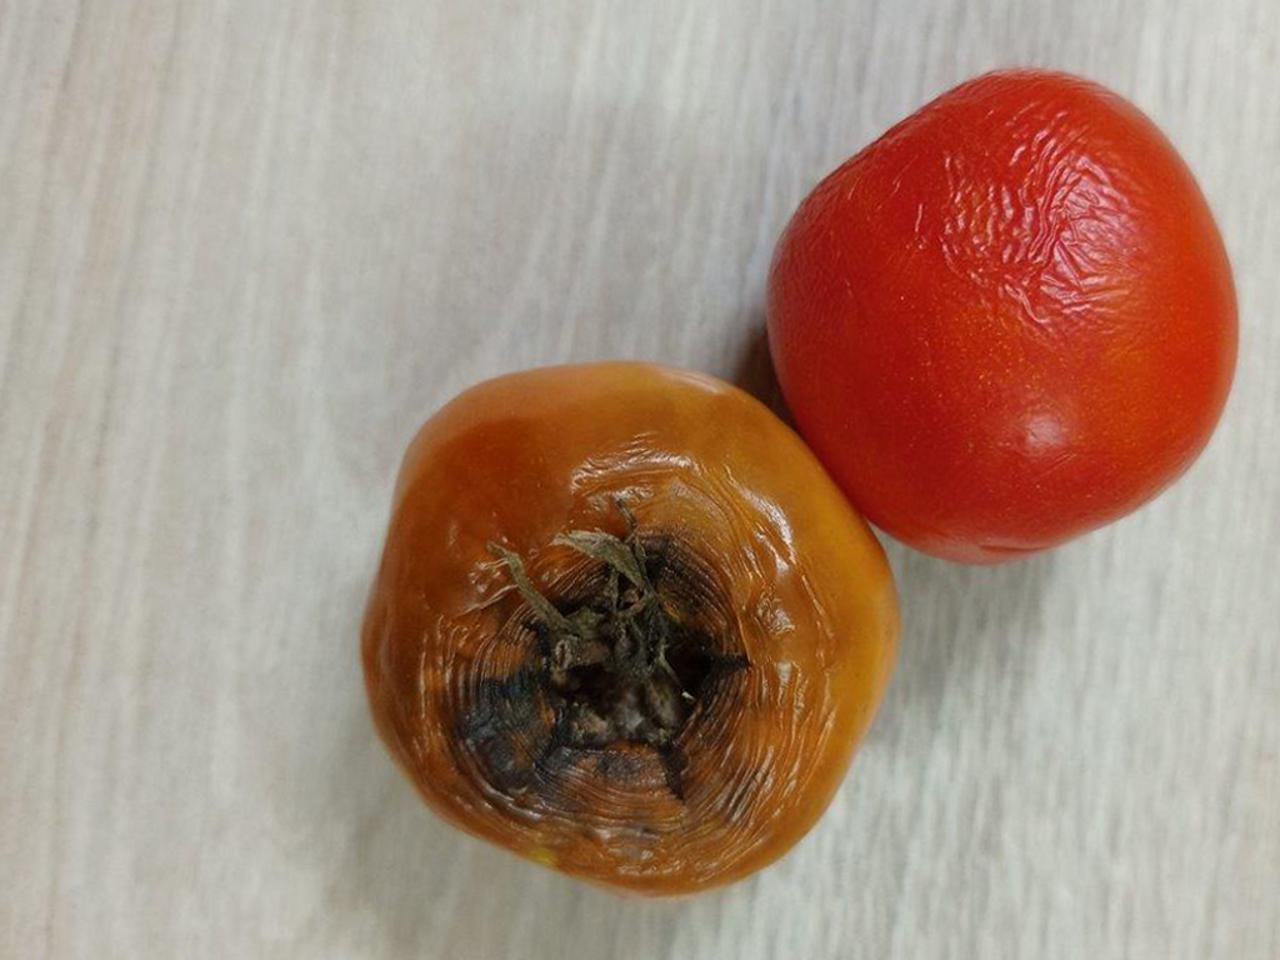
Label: Rotten